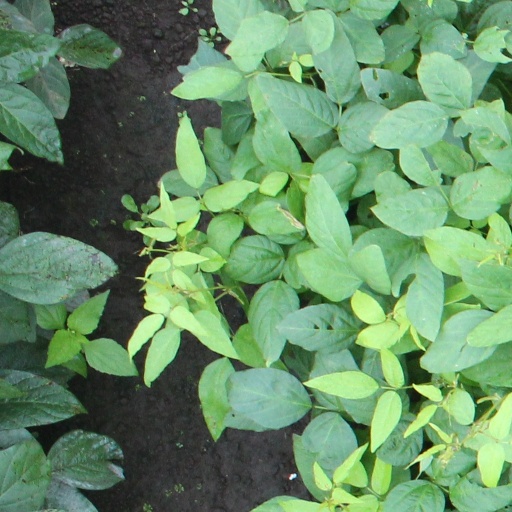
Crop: soybean